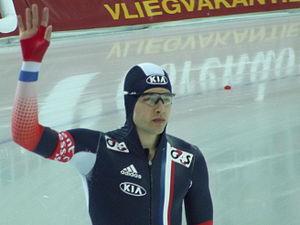
Benjamin Macé, né le 16 mai 1989 à Bordeaux, est un coureur de patinage de vitesse sur glace.